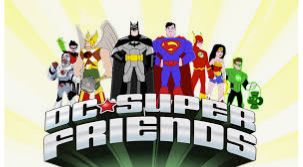
Portrait style: Cartoon Portrait